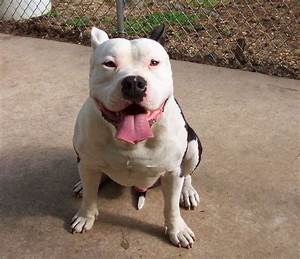
Label: dog